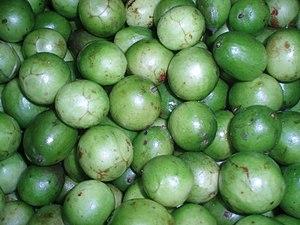
L'agriculture au Brésil ne représente qu'environ 5 % du PIB du pays, mais l'industrie agroalimentaire représente 1/4 du PNB et 40 % des exportations.
Spondias tuberosa, communément appelé « imbu » en français et dans diverses langues, est une espèce de plantes dicotylédones de la famille des Anacardiaceae, originaire du nord-est du Brésil. Ce sont de petits arbres, qui dépassent rarement six mètres de haut et dont les fruits charnus sont comestibles. Il produiraient sans doute les meilleurs fruits du genre Spondias.